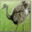
Label: bird